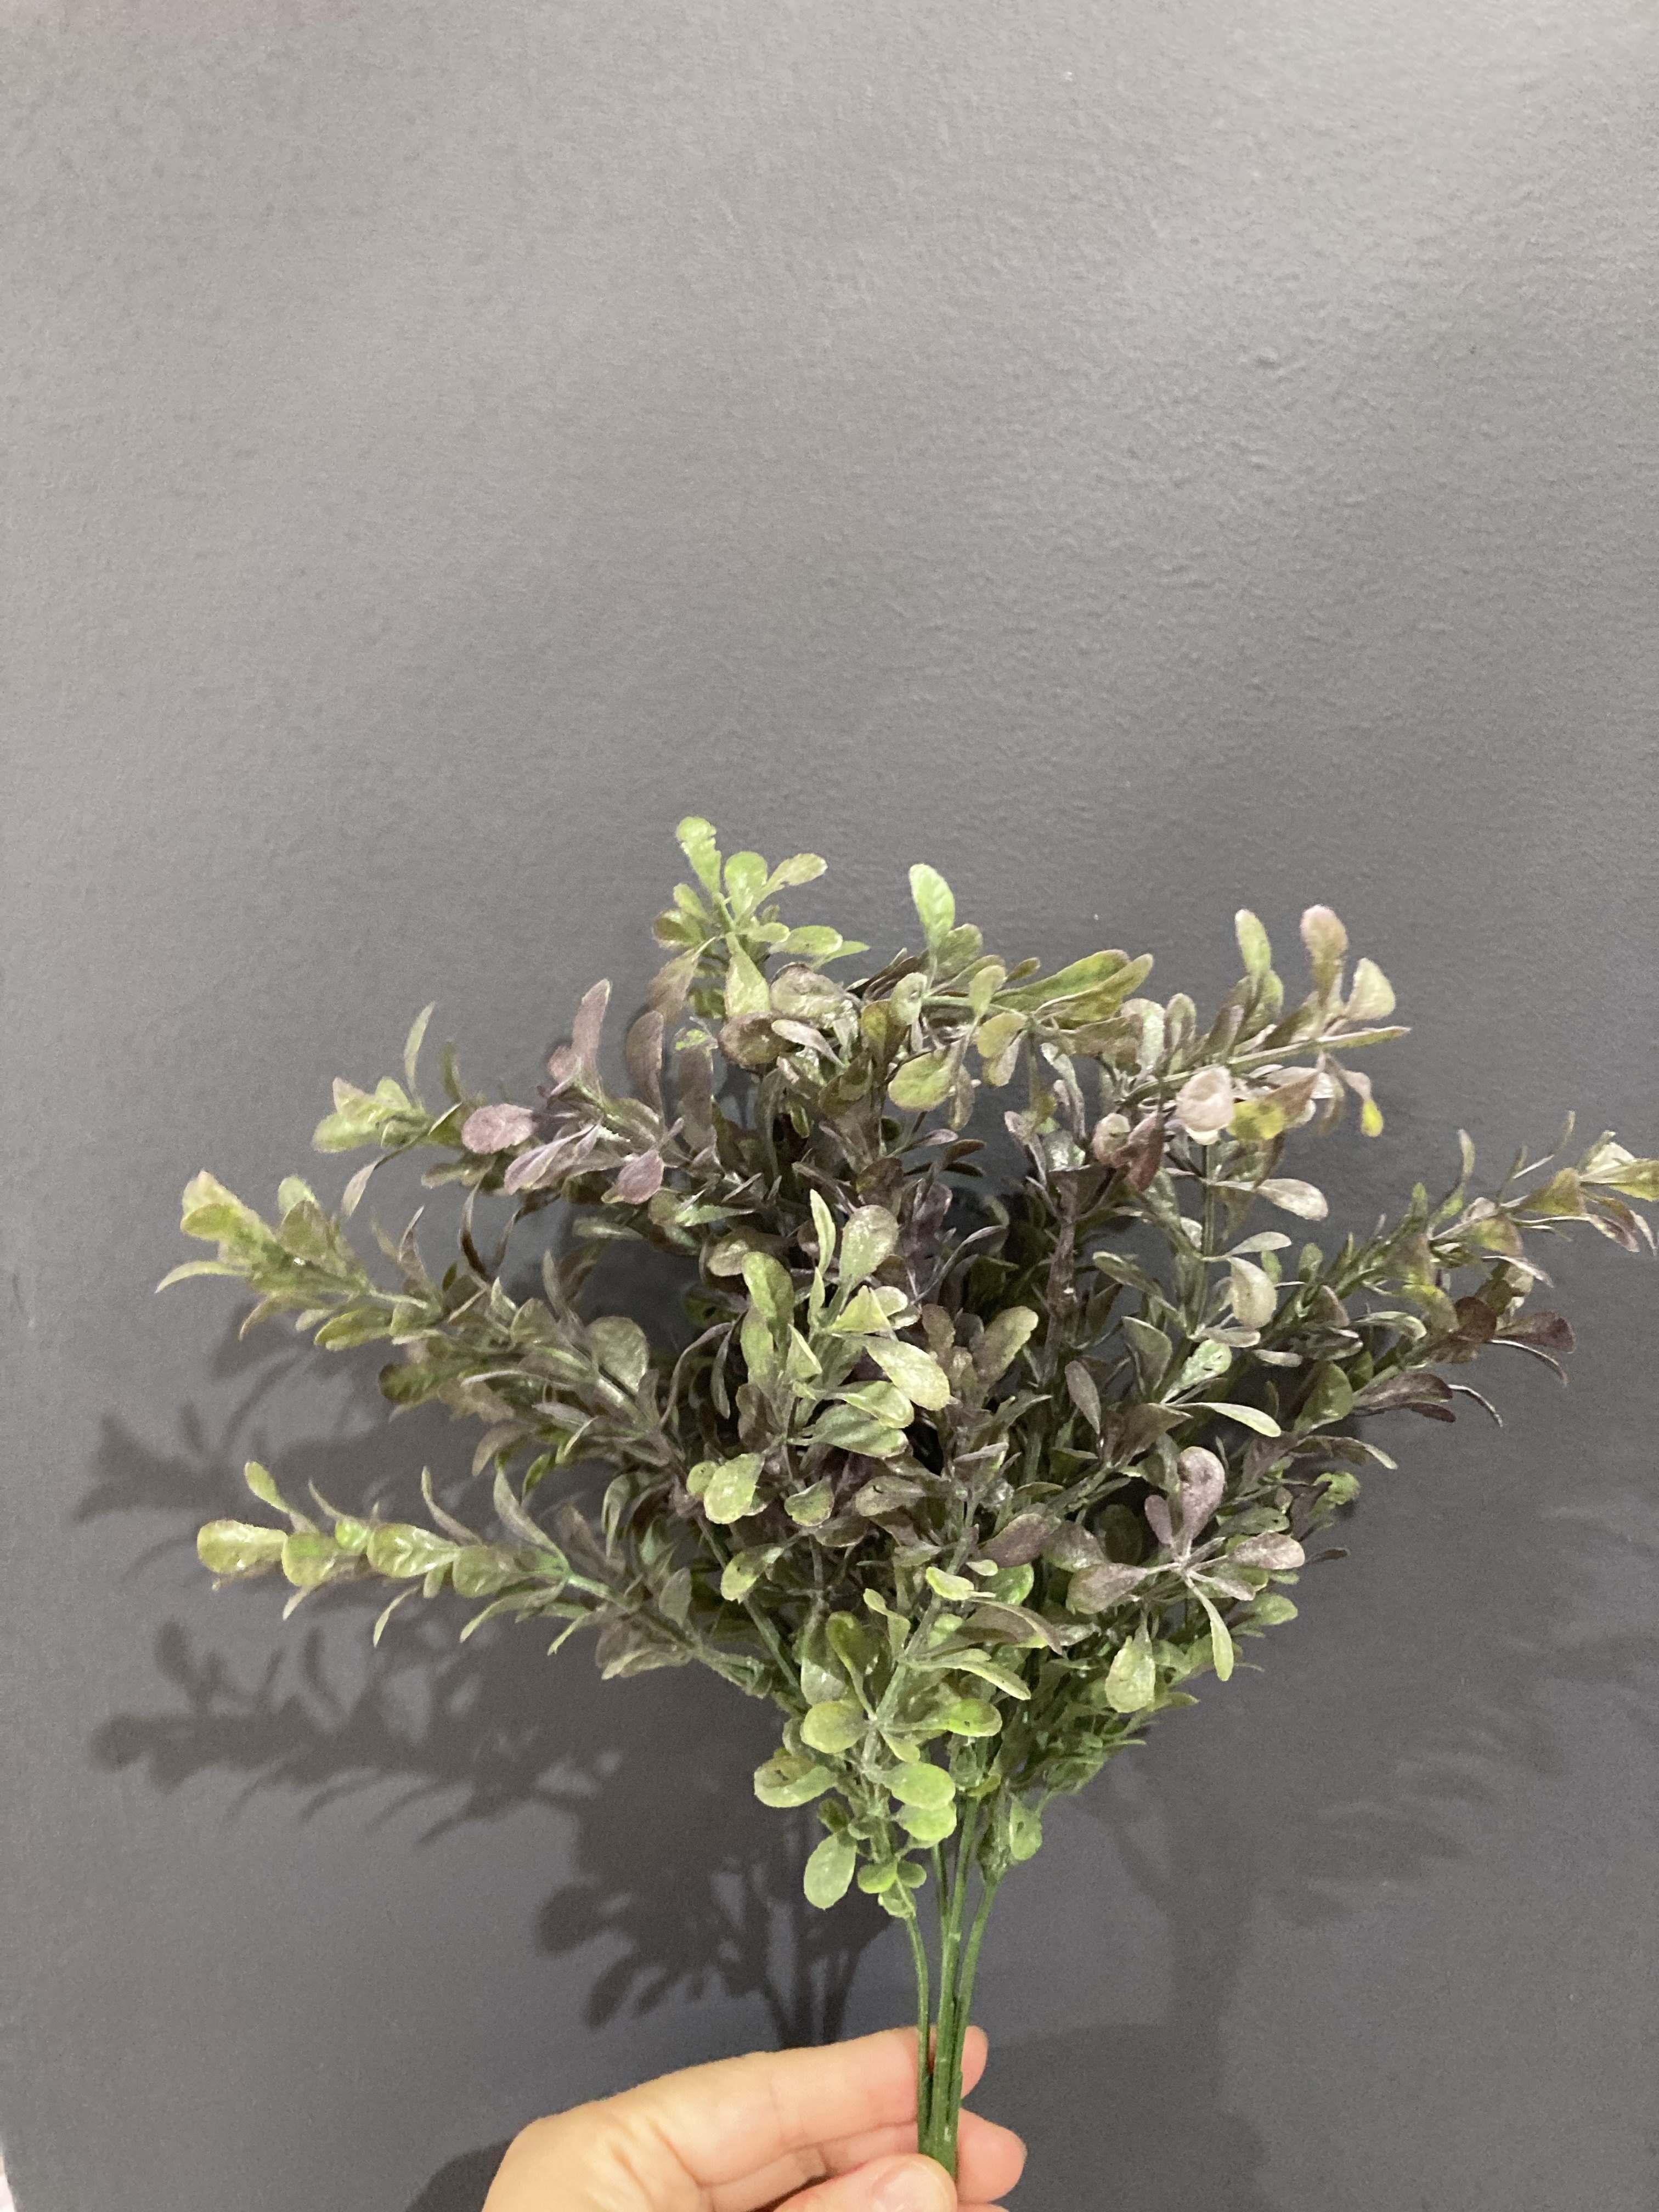
Dark Green boxwood leaf for Wedding home decor
Green leaf bunch total length: 8” 7 leaves per bunch of various sizes Great for wedding decoration Location : Flower room
Brand: JJ
Category: Home & Garden > Decor > Artificial Flora